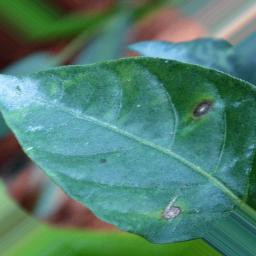
Label: cercospora